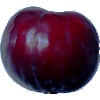
Label: Plum 2